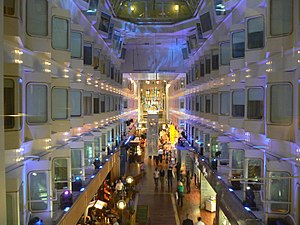
M/S Explorer of the Seas / Galleri
M/S Explorer of the Seas er et Voyager-klasse krydstogtskib ejet og drevet af Royal Caribbean International og bygget i 2000 i Åbo i Finland. Hun har plads til flere end 3000 passagerer inklusive forskere fra University of Miami, der arbejder med Jordens atmosfære og oceanografi i et laboratorium etableret på skibet. Skibet forventes ombygget i 2015, hvor hun udstyres med elementer i stil med rederiets nyeste skibe.